China–Sudan relations

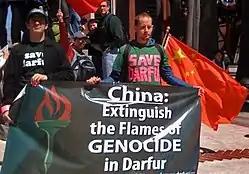
Protesting against China's role in the Darfur Conflict.

Members of the United States Congress, advocacy groups such as the Save Darfur Coalition, and some Hollywood actors called for a boycott of the 2008 Olympic Games in Beijing seeking to pressure China to halt its arms sales and withdraw investments from Sudan. The Save Darfur coalition had turned its attention to China after failing to persuade Western governments to intervene directly. The Save Darfur coalition's view was that China had close ties with Sudan especially in the oil industry and had resisted United Nations Security Resolutions on the crisis in Darfur. China initially opposed any special responsibility to act with regard to the crisis. China's Special Representative on African Affairs Liu Guijin stated that "Darfur is not China's Darfur. Firstly, it is Sudan's Darfur and second it is Africa's Darfur."